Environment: real
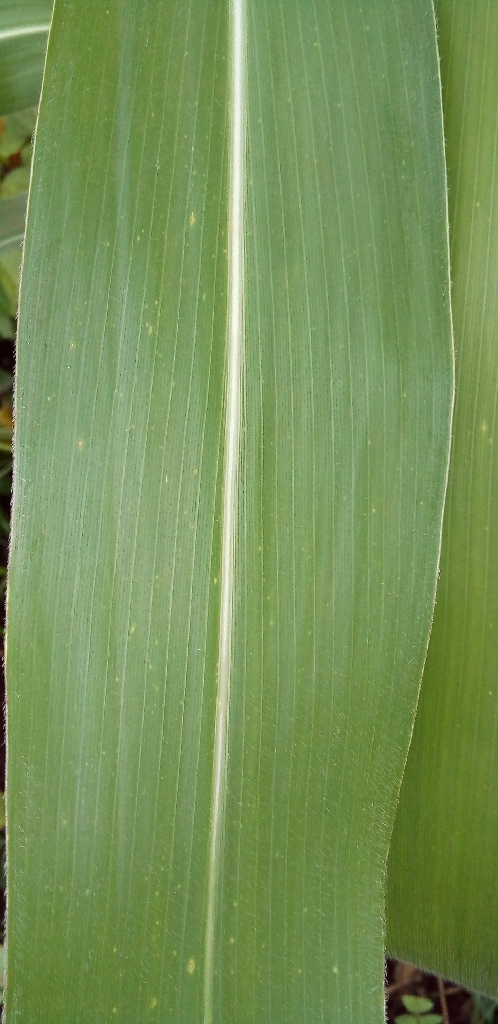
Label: healthy